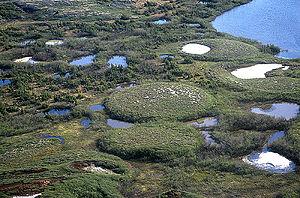
Un palse est une petite butte souvent ronde ou ovale rencontrée en milieu périglaciaire, en contexte de pergélisol intermittent, c'est-à-dire dans les mollisols. À l'instar des pingos, les palses contiennent un cœur de glace recouvert de sol. Le mot provient du terme same Palsa signifiant une zone surélevée d'une tourbière. Du fait des importantes quantités d'eau nécessaires à la formation des palses, on les trouve souvent dans les tourbières.